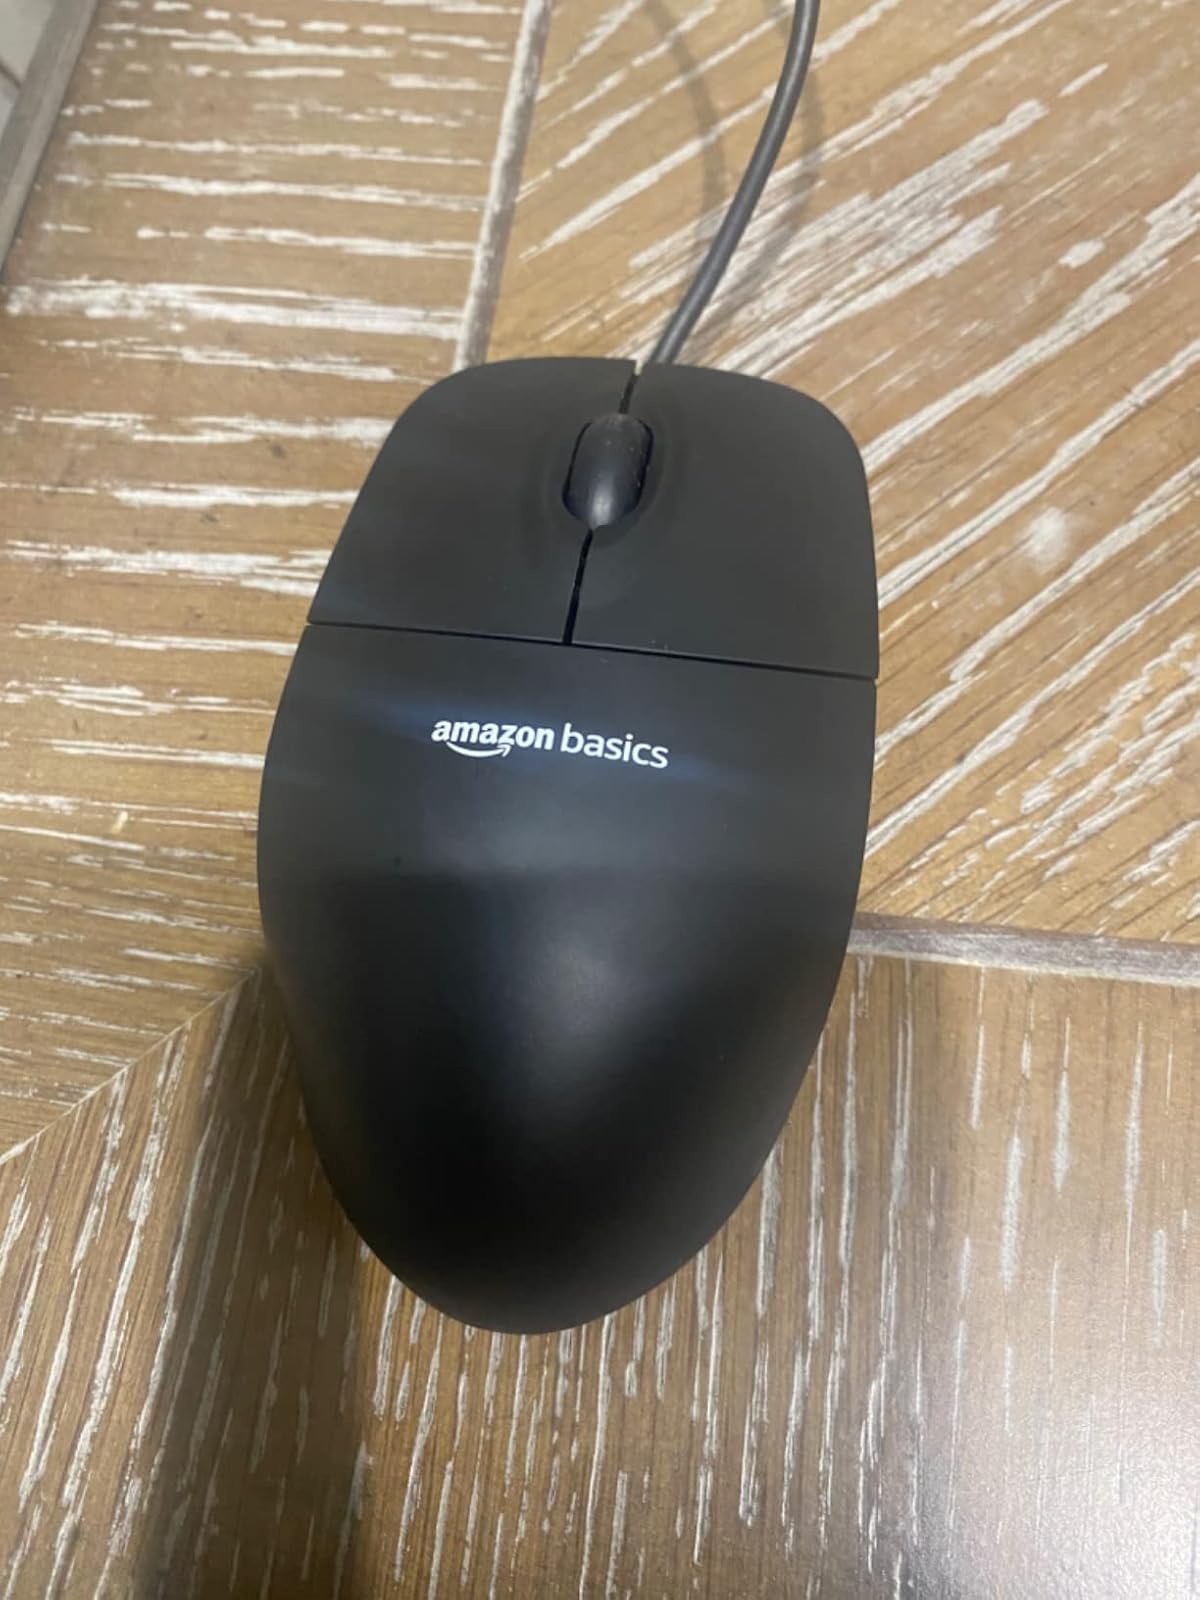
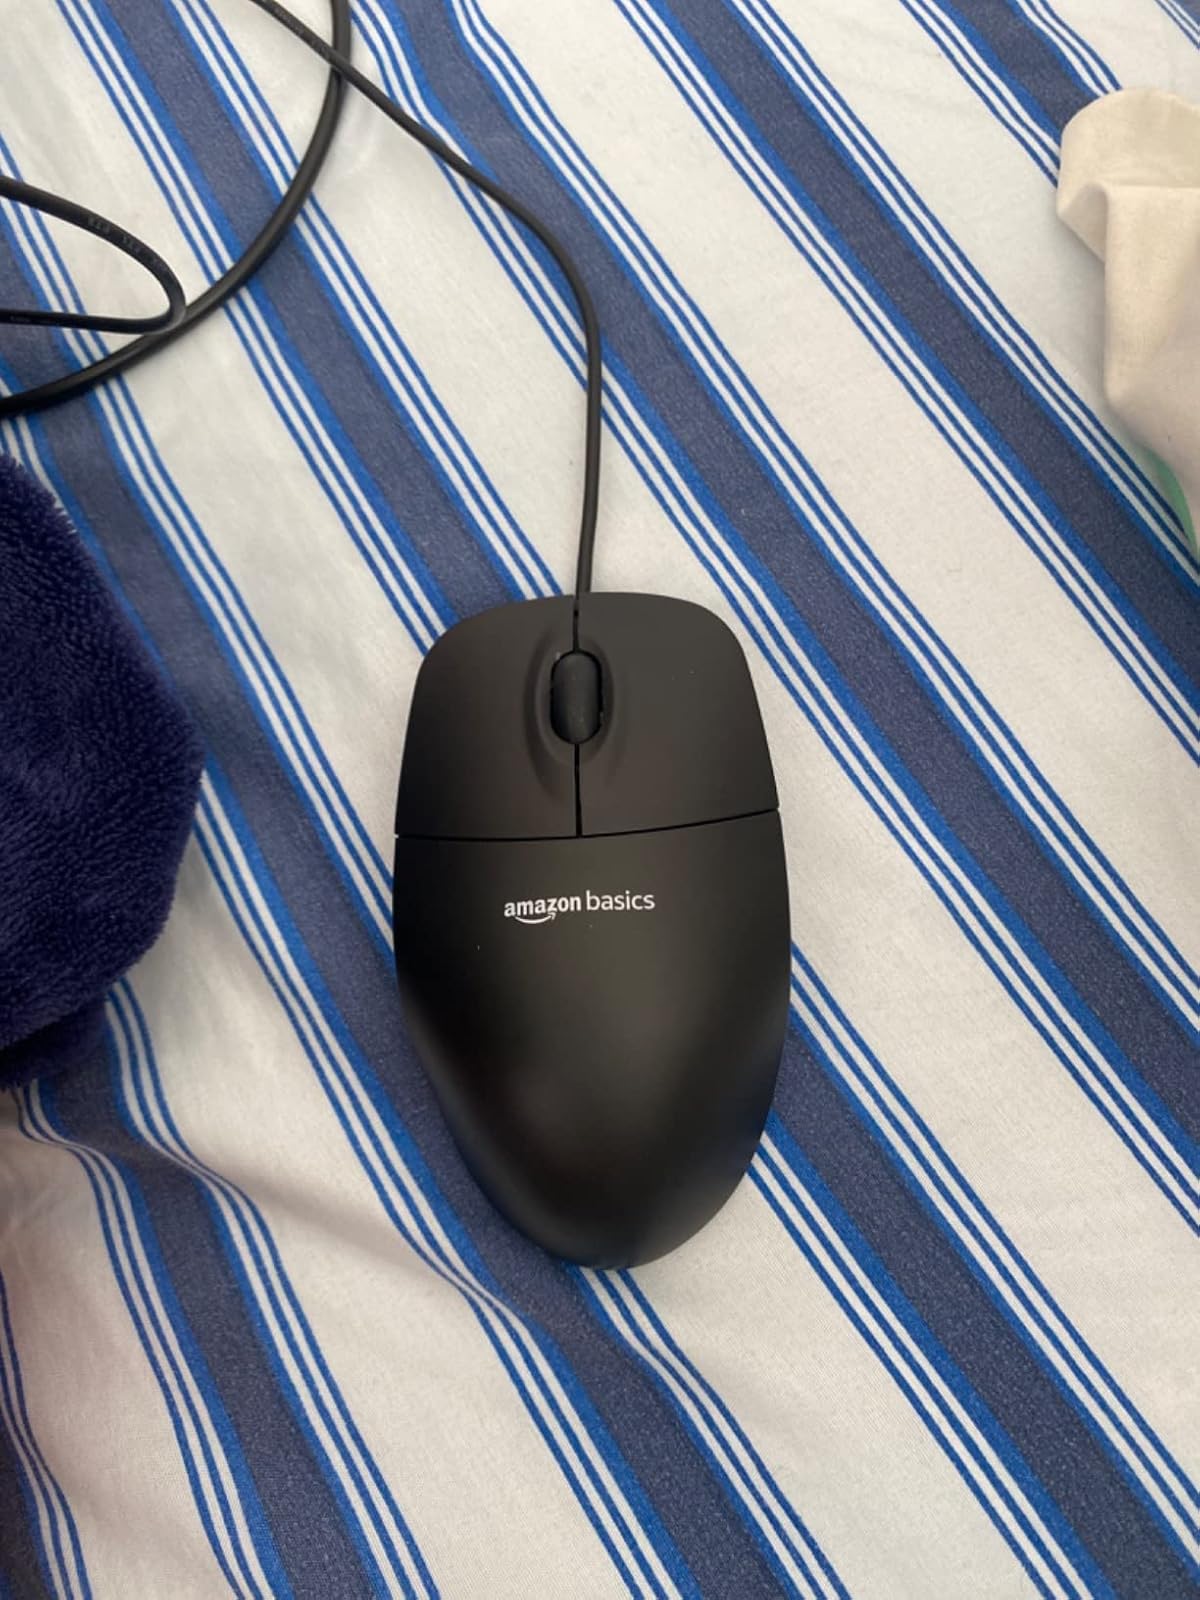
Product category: mouse
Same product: yes